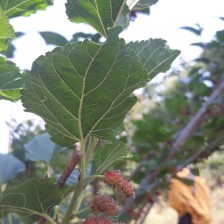
Variety: ChiangMai60